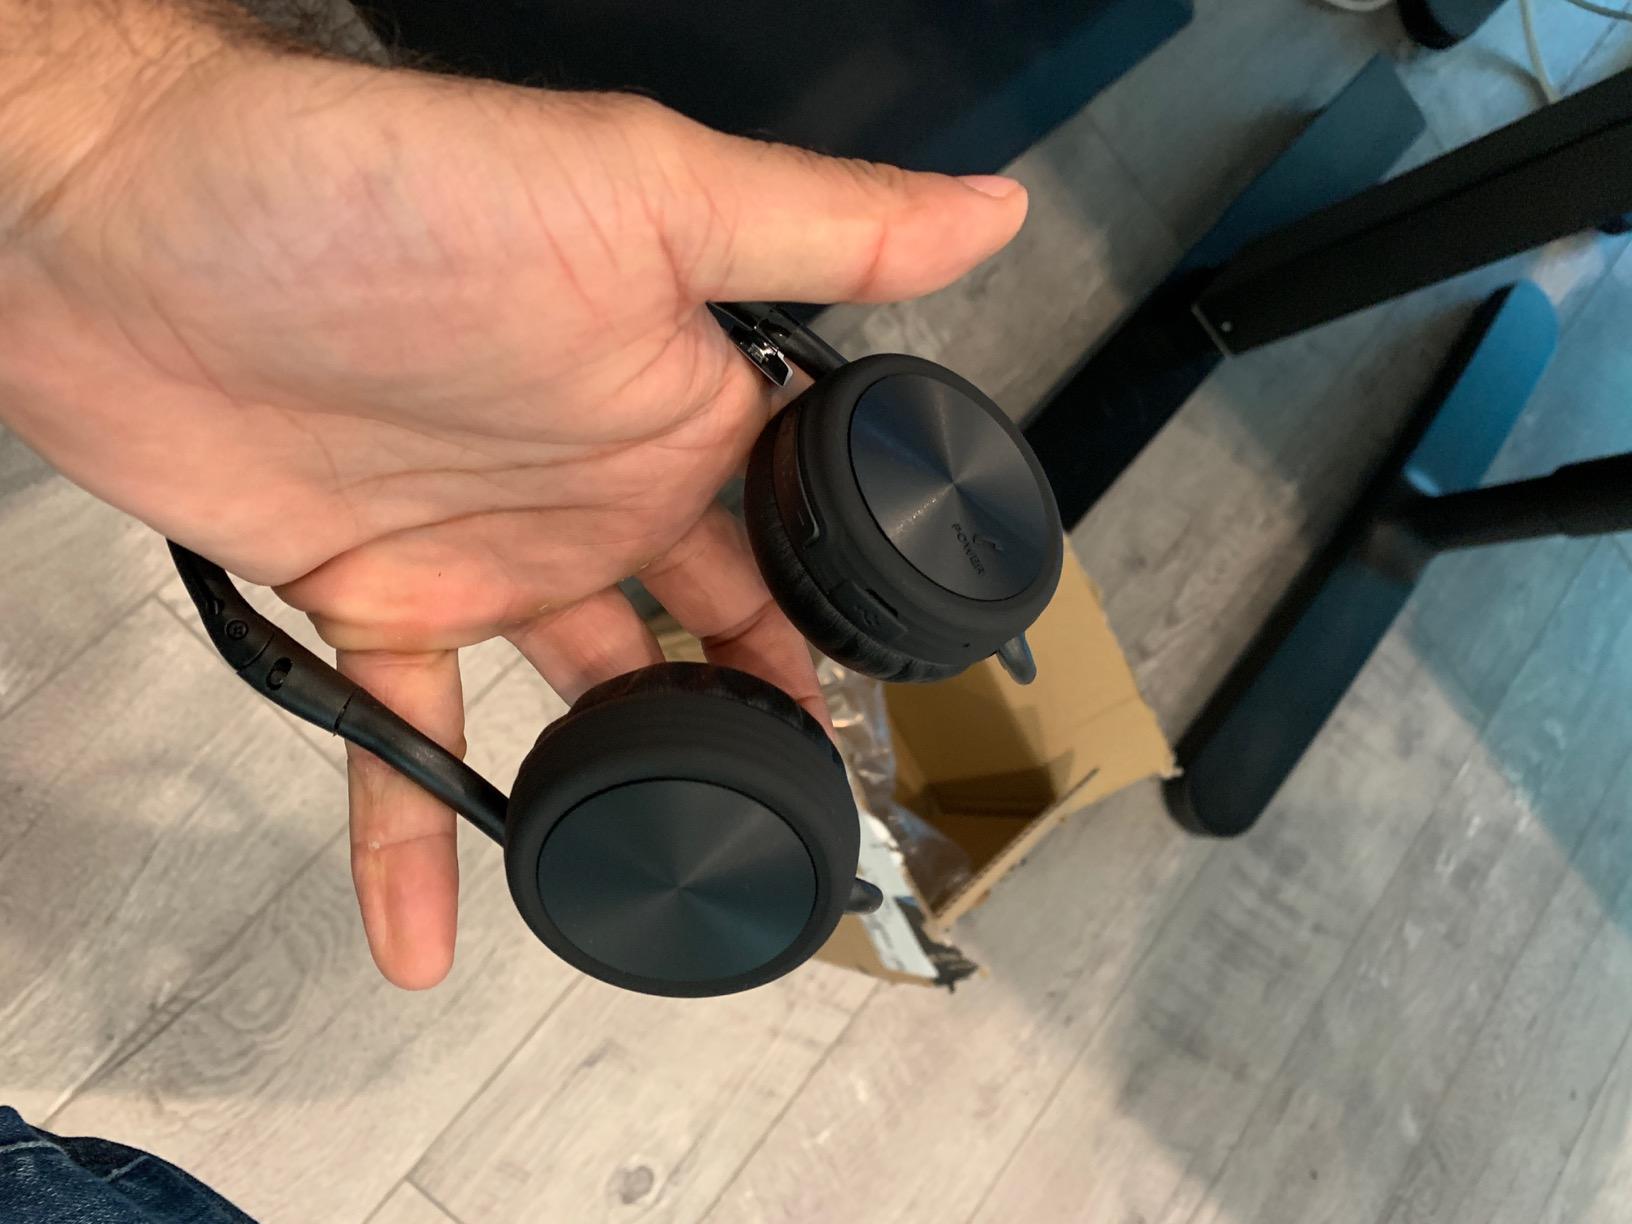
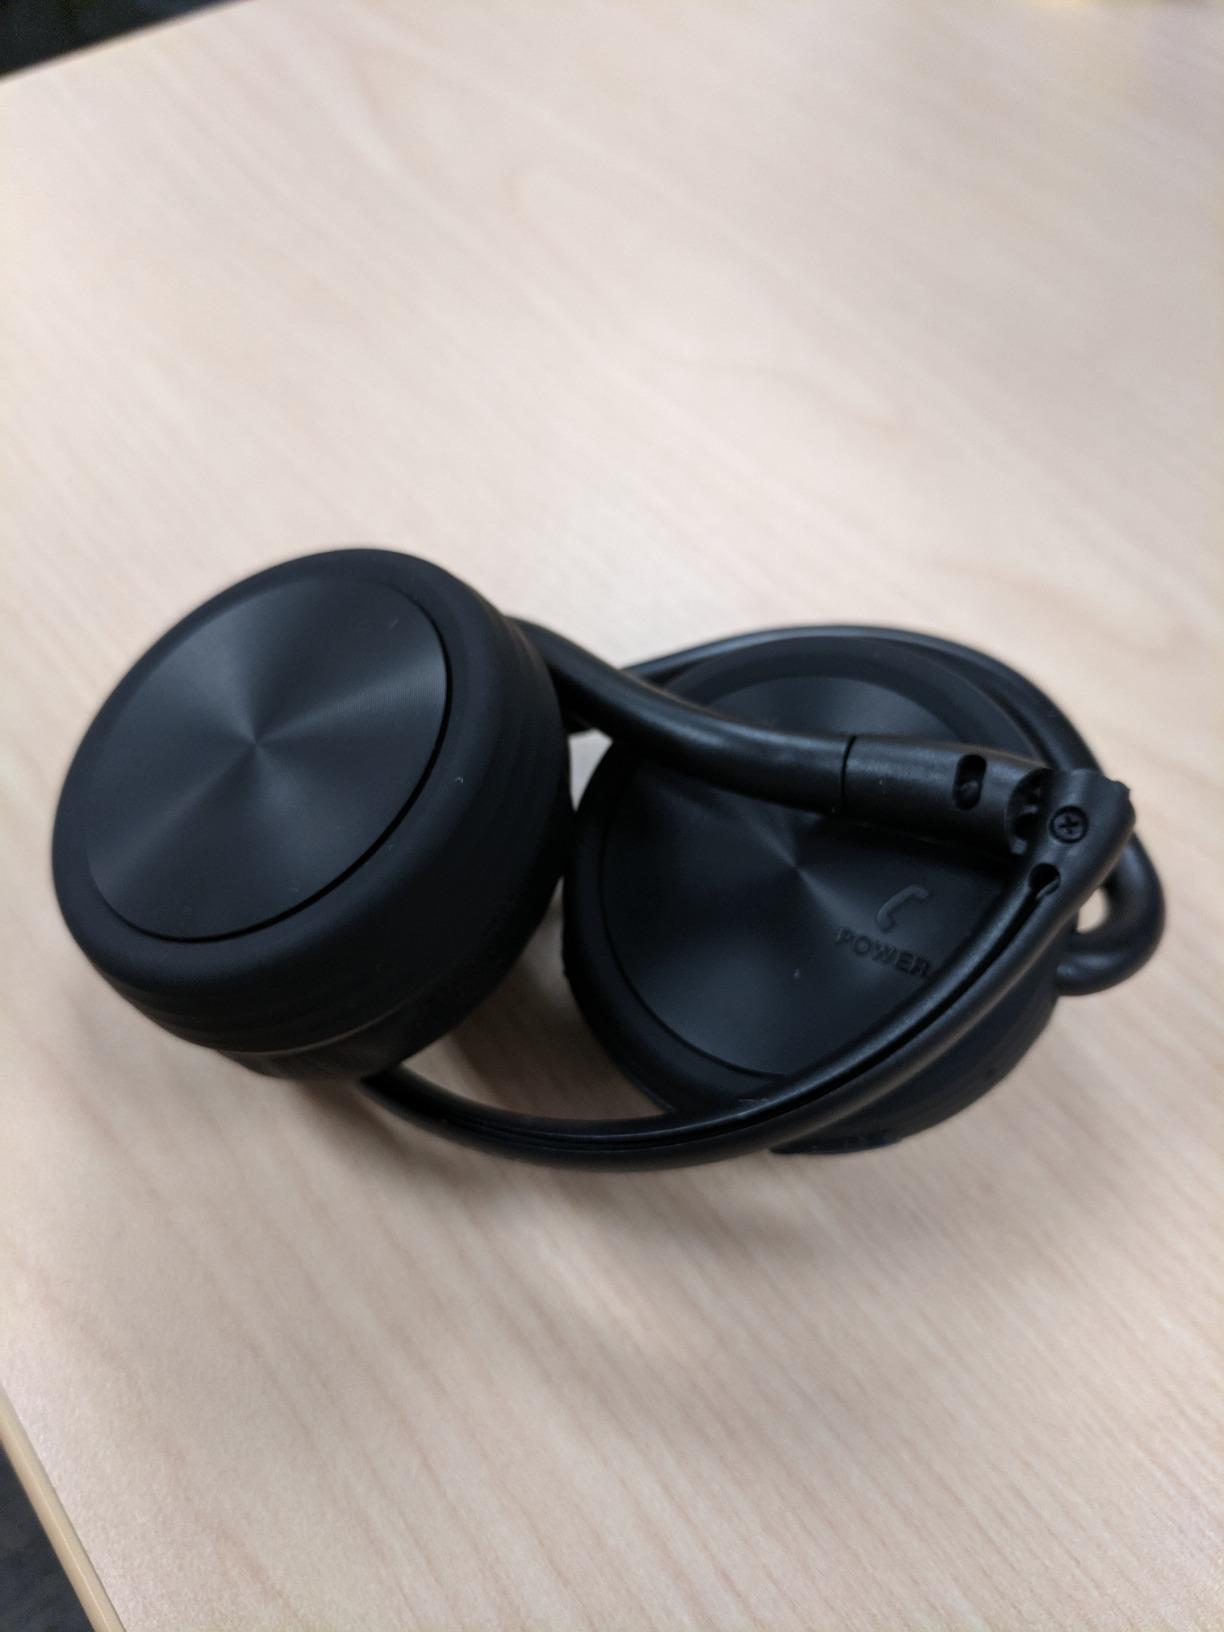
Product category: headphones
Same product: yes